Männergarten

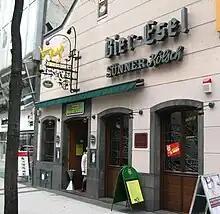
Bier-Esel inn in Cologne

The first Männergarten in Germany opened in Hamburg in 2003. At the Bleichenhof Mall, each Saturday men were entitled for a flat fee to two beers, a snack and access to male-oriented amusements: a model railway, handicrafts, men's magazines and sport broadcasts.